Antonio Arenas

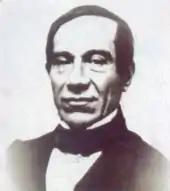
Antonio Arenas.

Antonio Arenas Merino (July 13, 1808, Lima – December 27, 1891) was a Peruvian politician. He served as the President of the Chamber of Deputies from 1860 to 1862, and President of the Constituent Congress from 1884 to 1885.